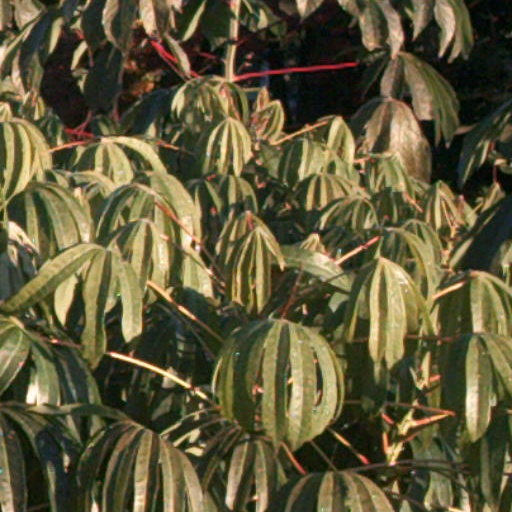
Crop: cassava